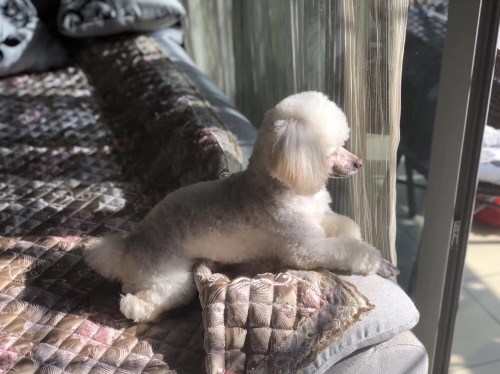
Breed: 2925-n000114-toy_poodle